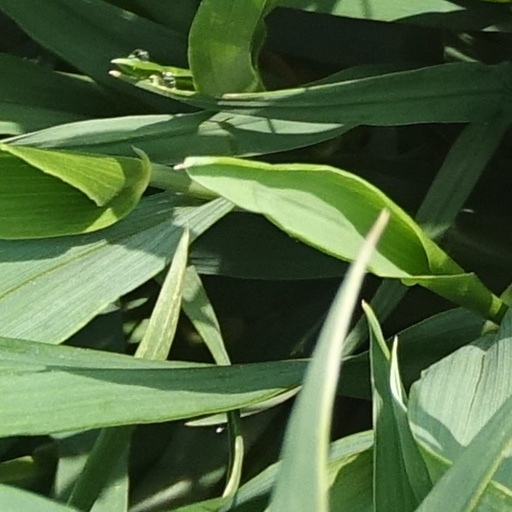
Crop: wheat